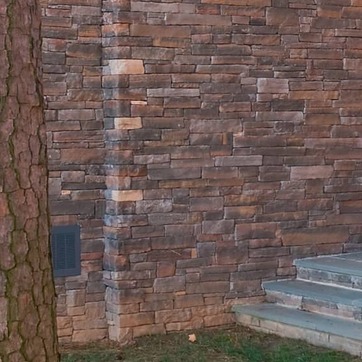
Material: brick